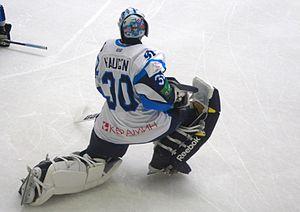
Lars Haugen est un joueur professionnel de hockey sur glace norvégien. Il évolue au poste de gardien de but.